1988 Pannill Sweatshirts 500

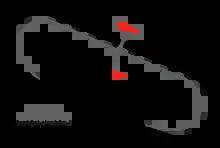
The layout of Martinsville Speedway, the venue where the race was held.

Martinsville Speedway is a NASCAR-owned stock car racing track located in Henry County, in Ridgeway, Virginia, just to the south of Martinsville. At 0.526 miles (0.847 km) in length, it is the shortest track in the NASCAR Cup Series. The track was also one of the first paved oval tracks in NASCAR, being built in 1947 by H. Clay Earles. It is also the only remaining race track that has been on the NASCAR circuit from its beginning in 1948.